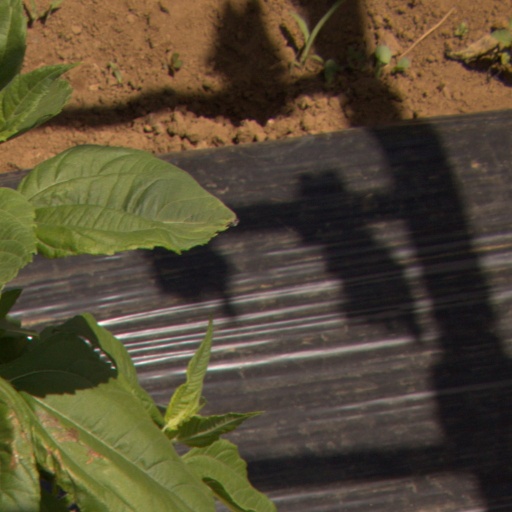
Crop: Jerusalem artichoke